Australia at the 2000 Summer Paralympics

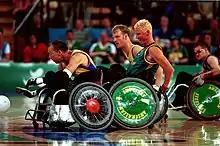
271000 - Wheelchair rugby Brad Dubberley attacks - 3b - 2000 Sydney match photo

Coaches – Terry Vinyard (Head), Glenn Stephens, Nicholas Bailey Officials – Kim Elwood (Manager), David Bonavita (Chief Mechanic), Wendy Poole